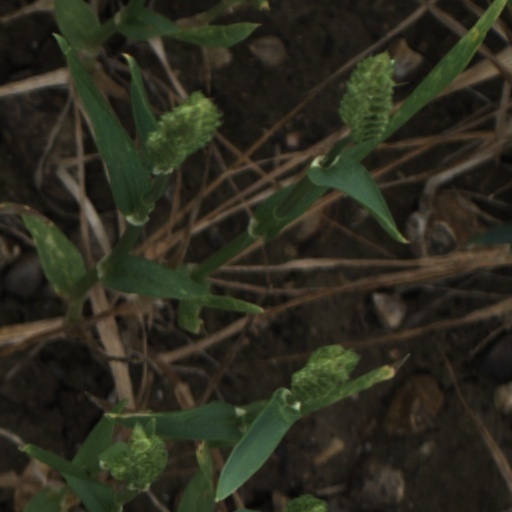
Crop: wheat